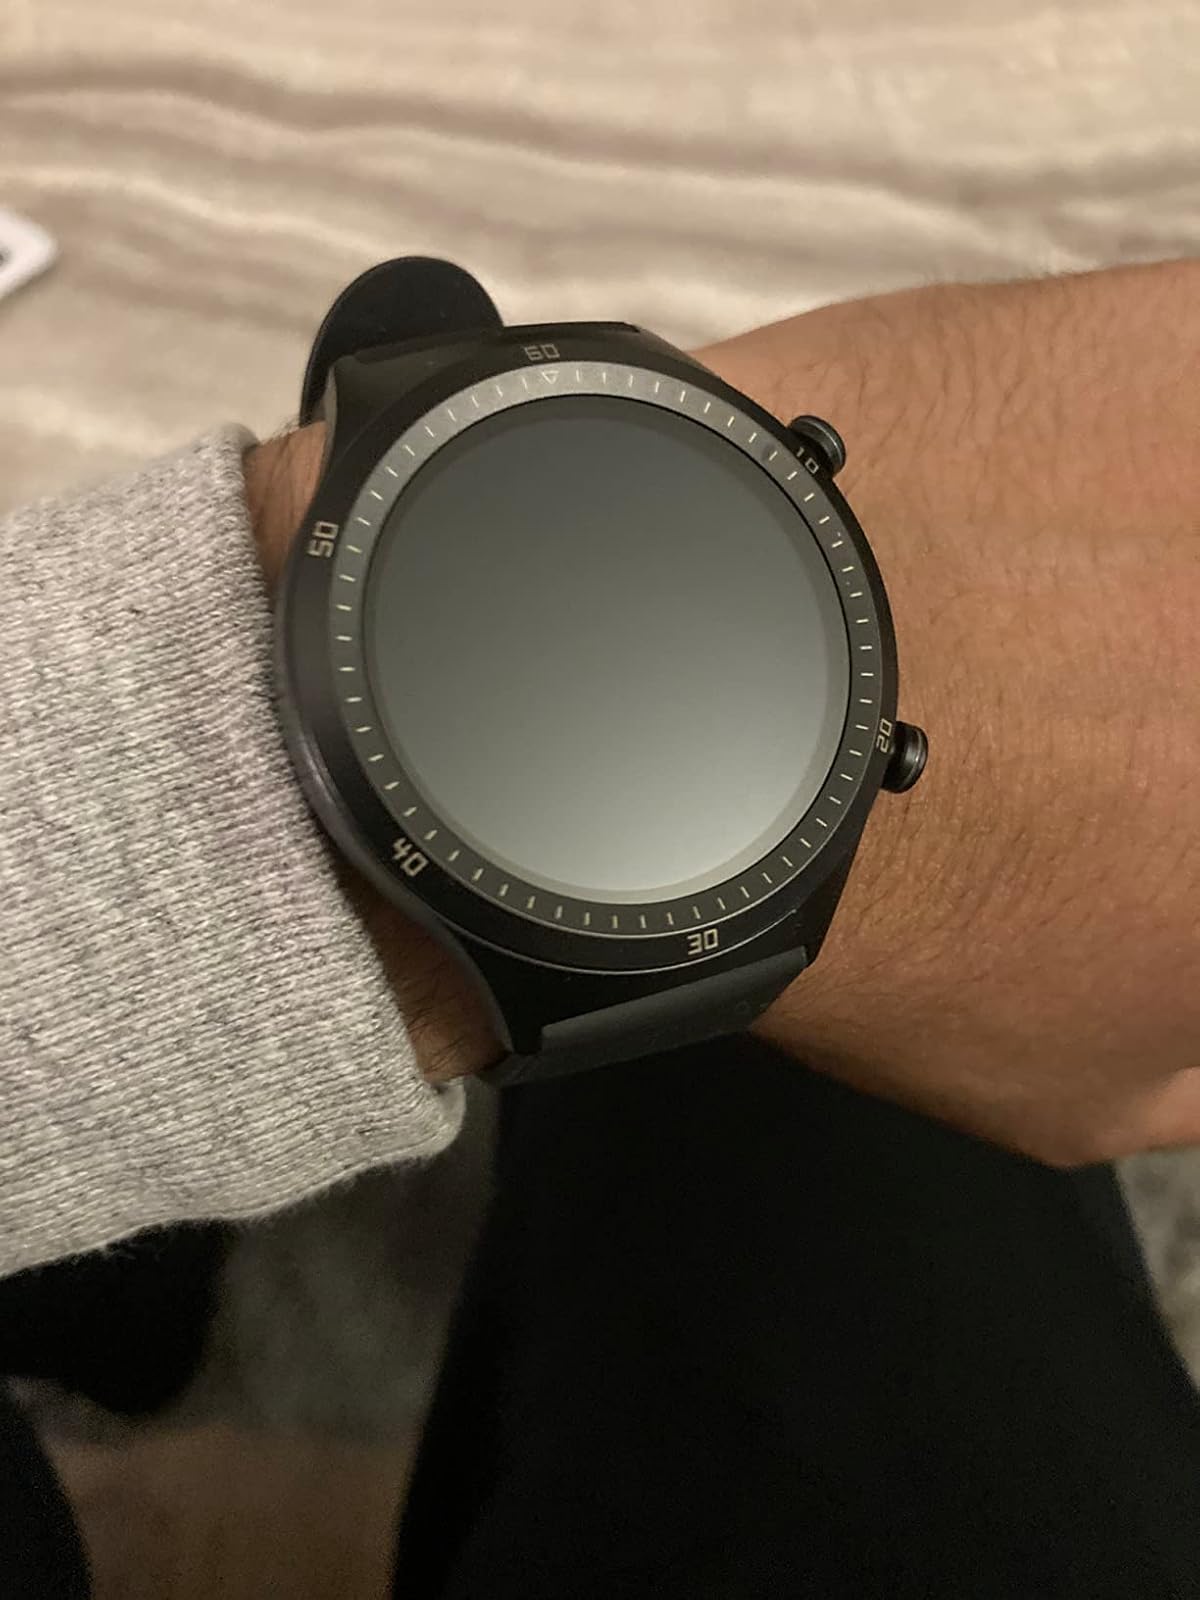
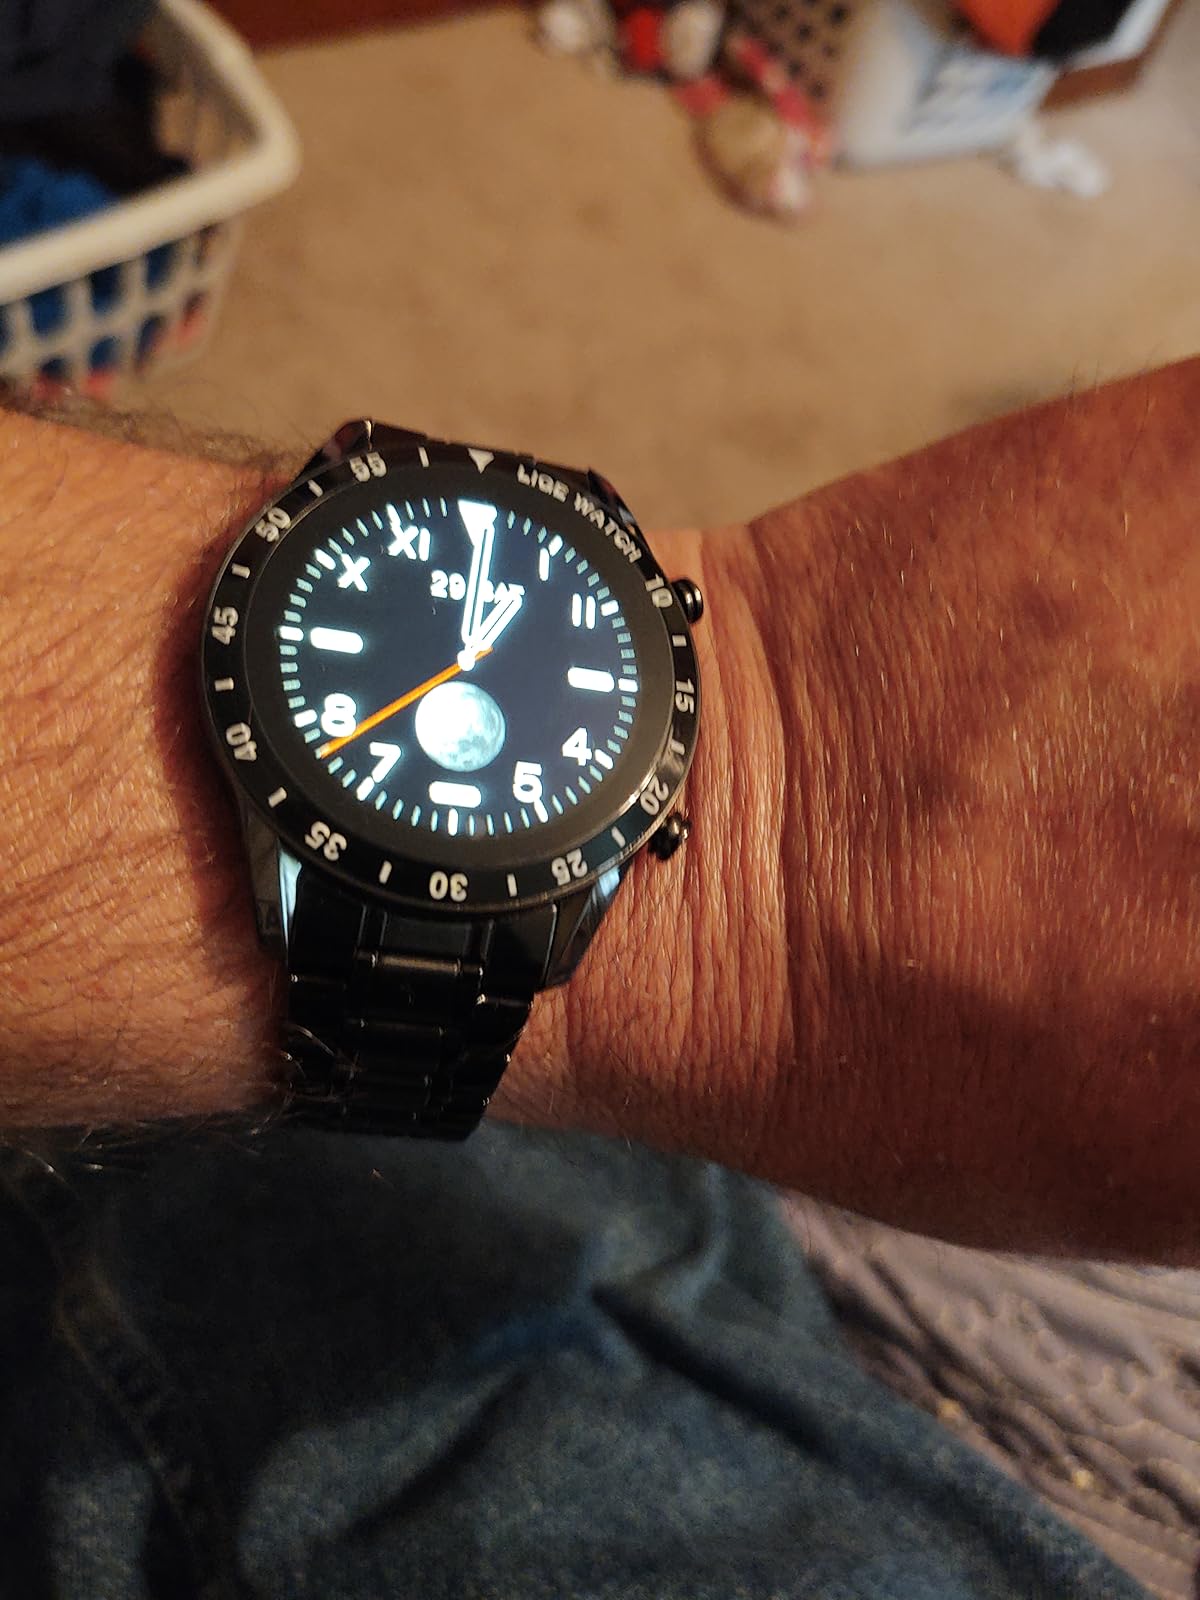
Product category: smartwatch
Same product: no